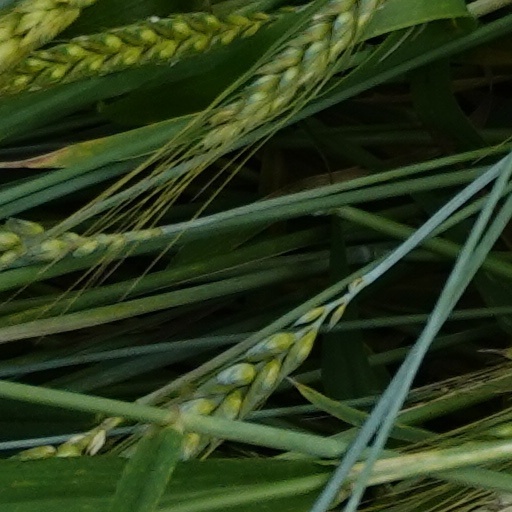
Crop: wheat